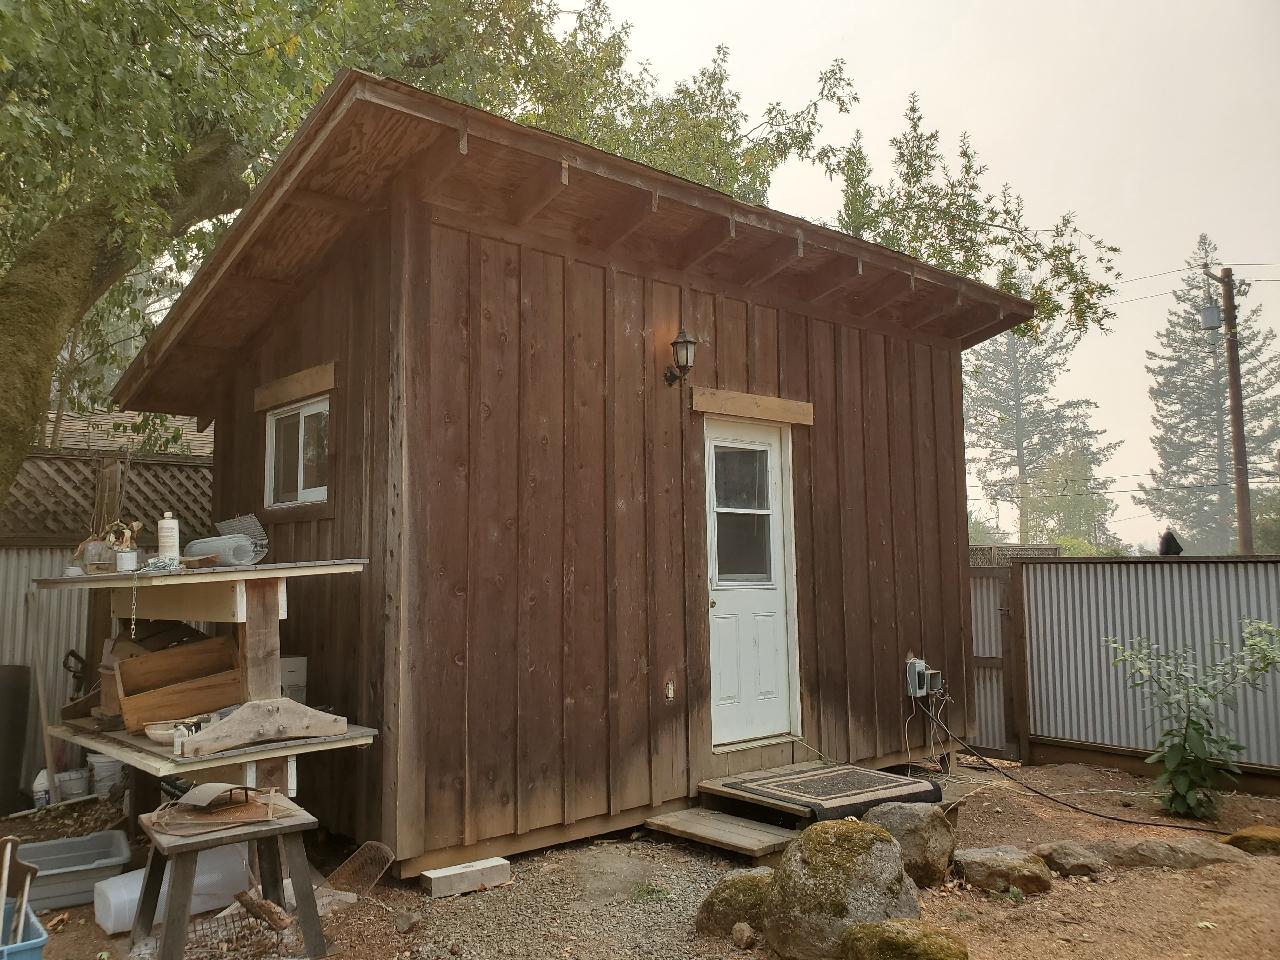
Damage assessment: no_damage